Robert Wilson Goelet

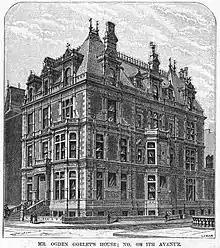
His parents' New York mansion at 608 Fifth Avenue

He became "a major force in the development of American railroads, hotels, and real estate," and served as a director of the Chemical Bank in New York, the New York Trust Company, the City Investing Company, the Fifth Avenue Corporation and the Real Estate Mortgage Commission.